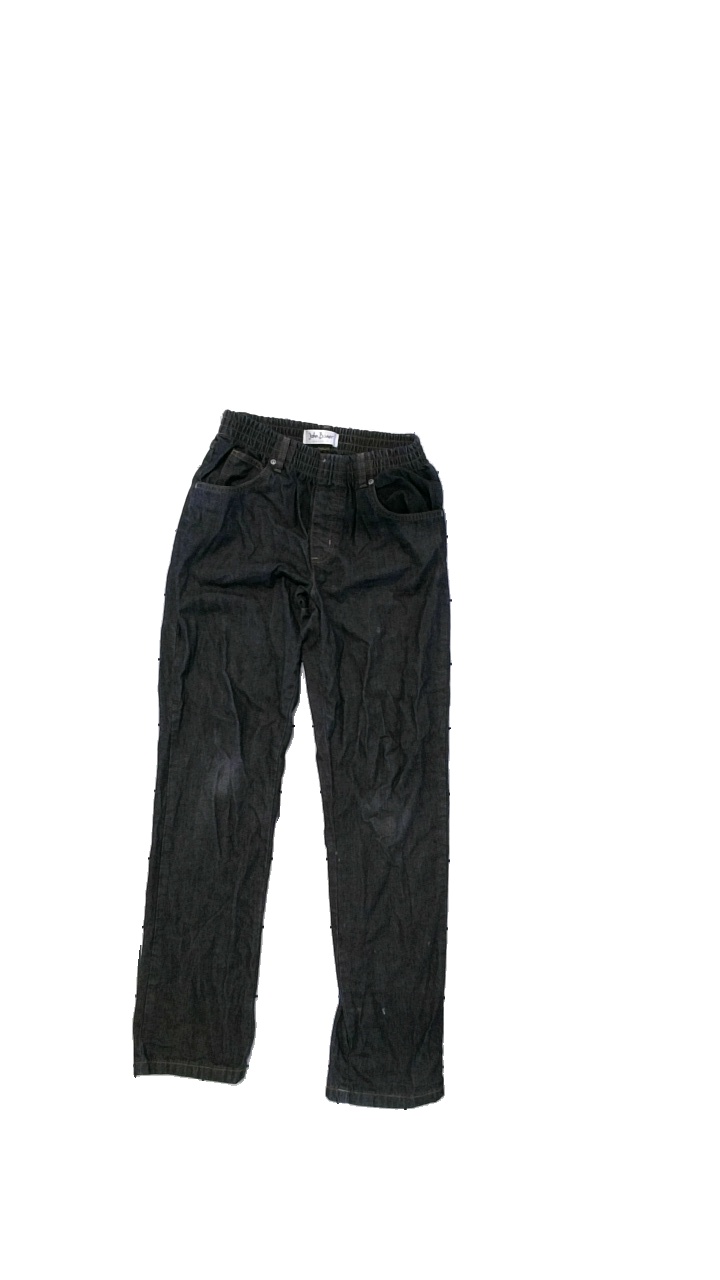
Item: Trousers (Children)
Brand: John Baner
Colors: Blue
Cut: Regular
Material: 100%Cotton
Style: Denim
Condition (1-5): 2
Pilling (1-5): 3
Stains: Minor
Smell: Minor
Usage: Reuse
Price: <50